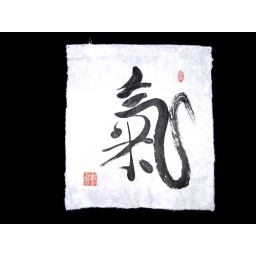
Handground mo in xingshu on white unryu xuan paper using big hard hair brush; 2 seals13&amp;quot; x13&amp;quot;  raw/ unmounted